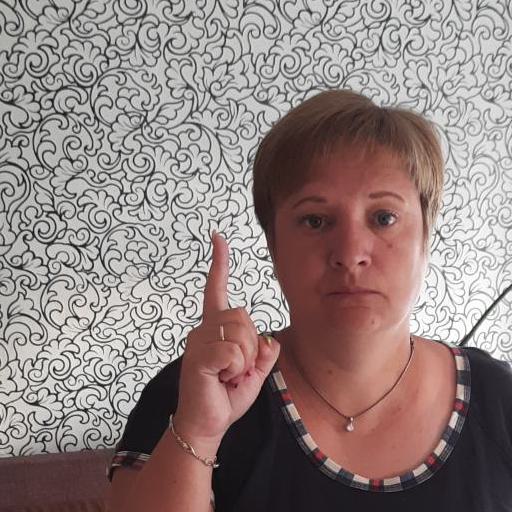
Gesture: one